Toledo Zoo & Aquarium

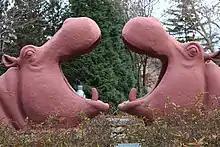

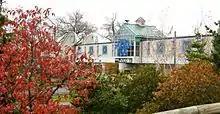

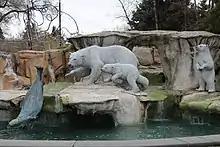

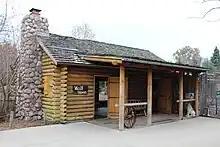

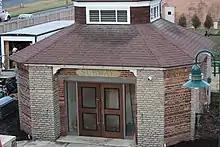

At the beginning of the 1980s the Toledo Zoo faced a potential closure. With an agreement created by Jones, the zoo was financially tied to a city in a financial crisis. Massive layoffs ensued and a staff of 70 was reduced to 24. With the passage of a zoo levy in November 1980, they were still left in the face of probable closure. The levy was for capital improvements only, so the money could not be used on animal care, staff members, or other items needed to run the zoo. As a result, the Museum of Science and the conservatory were closed. To add to the problems, Skeldon was set to retire at the end of the year, and they had not yet found a replacement director. In January 1981, William "Bill" Dennler accepted the position and became the director of the Toledo Zoo. In the early 80s, the WPA buildings were carefully restored, and in 1983 a children's zoo was opened. The Aquarium had two major incidents occur during the 1980s. Because of the success of the Hippoquarium exhibit and a hippo birth caught on tape, the Toledo Zoo was allowed to exhibit two giant pandas on loan from the People's Republic of China. The panda pair arrived in May 1988 and were exhibited through October 1988. The loan was challenged by the World Wildlife Fund, as well as the American Zoo and Aquarium Association, through a lawsuit against the U.S. Fish and Wildlife service. Additional lawsuits followed, but the loan of the pandas remained intact and the lawsuits were settled. This outcry of debate dissolved the relationship with the People's Republic of China, and it was not until 1998 that they allowed another loan of pandas to the US, via the San Diego Zoo.